Veli İbraimov

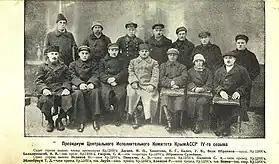
Members of the Central Executive Committee of the Crimean ASSR, 1925. İbraimov is in the centre, seated.

In August 1924, İbraimov was appointed Chairman of the Central Executive Committee of the Crimean ASSR. He quickly established himself as a figure in opposition to the central government of the Soviet Union, publicly standing against efforts to resettle Jews from Ukraine and Belarus as part of a planned Jewish autonomy in Crimea. Alongside (president of the Council of People's Commissars of the Crimean ASSR), he publicly expressed his opposition to the Jewish autonomy plans, proposing at first to repatriate Crimean Tatars from Romania and Bulgaria. After the refusal of the Entente, İbraimov then proposed to settle the northern Crimean steppe with Crimean Tatars from the overcrowded Southern Coast. At the same time, İbraimov's supporters went to Jewish resettlement centres and agitated against the proposed autonomy plan, claiming it would disrupt inter-ethnic harmony and have negative effects in an area which had only recently begun to recover from the 1921 famine.